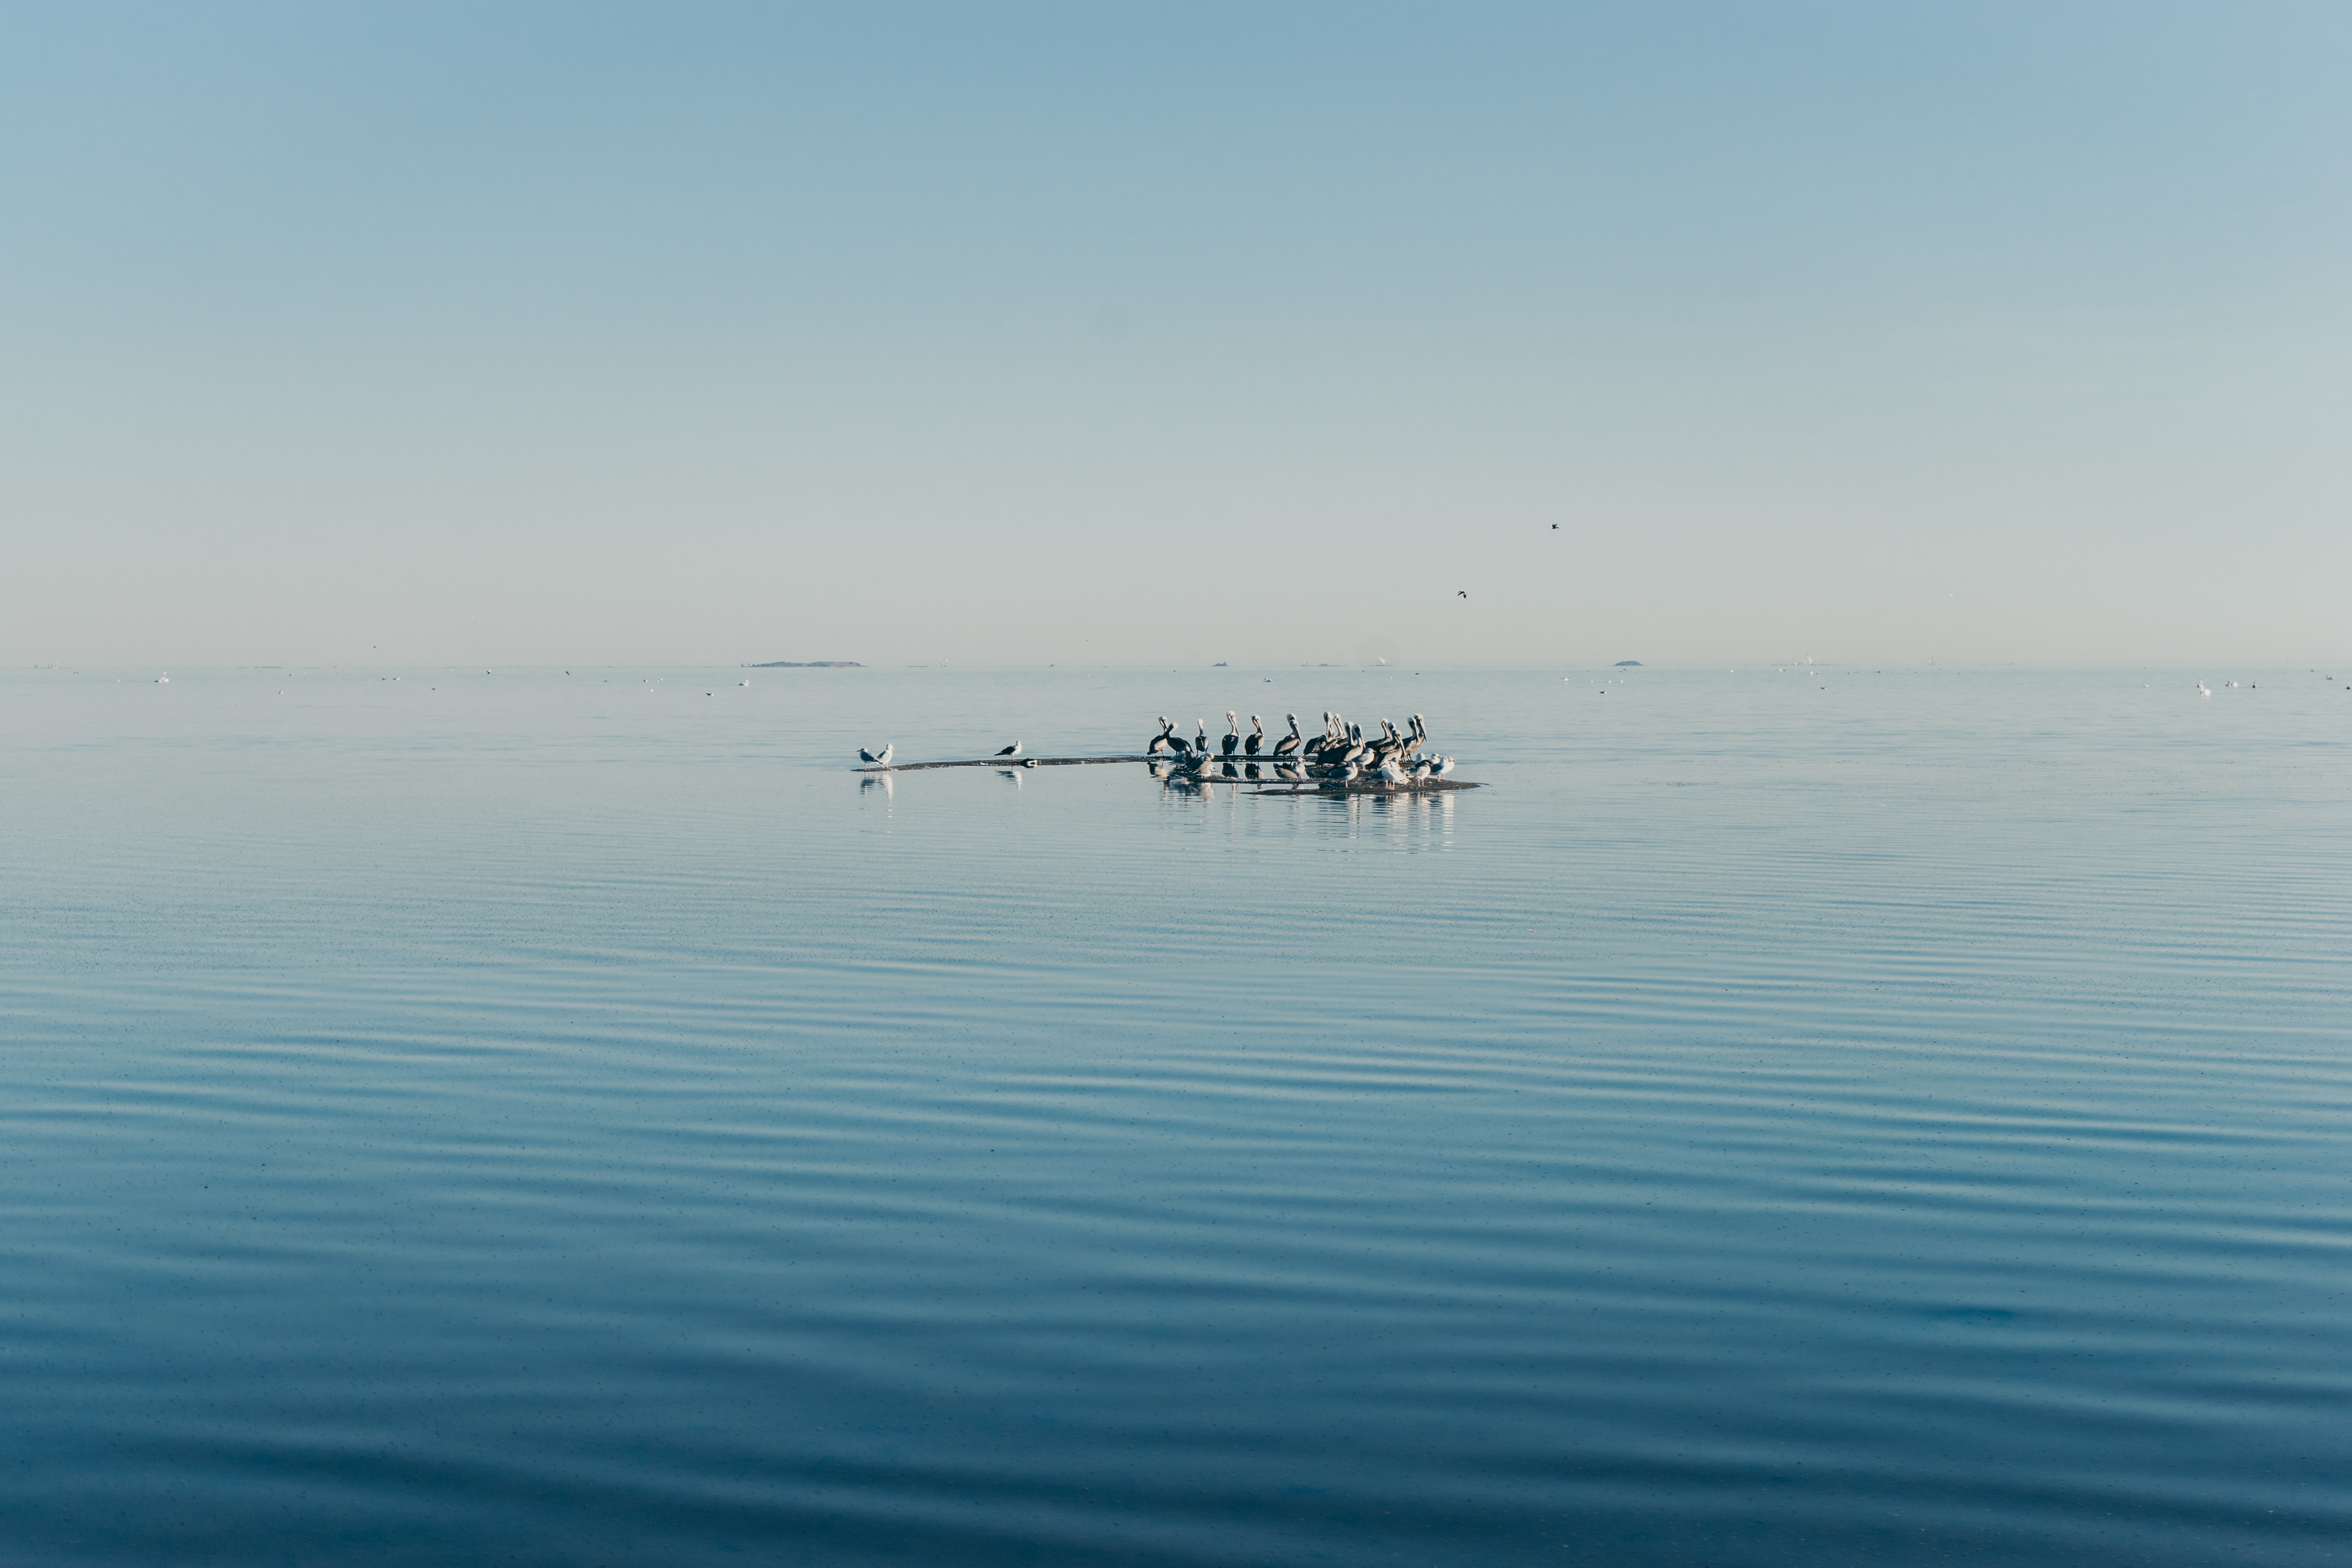
sea, coast, water, ocean, horizon, boat, shore, wave, lake, reflection, vehicle, bay, mudflat